Charles K. Smith

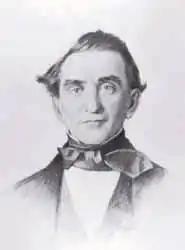
Sketch of Charles K. Smith by Carl Bohnen around 1915

Charles Kilgore Smith (February 15, 1799 – September 28, 1866) was an American politician, lawyer, and first secretary of Minnesota Territory.